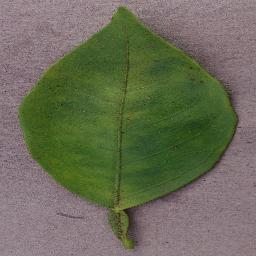
Label: Orange___Haunglongbing_(Citrus_greening)